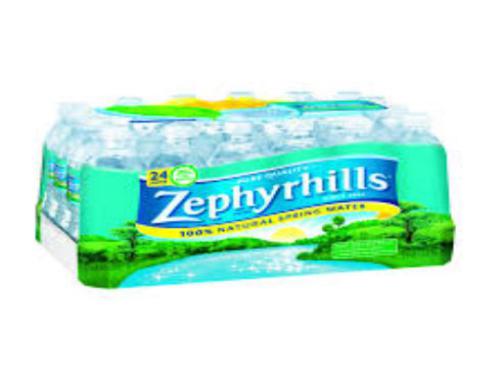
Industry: Food